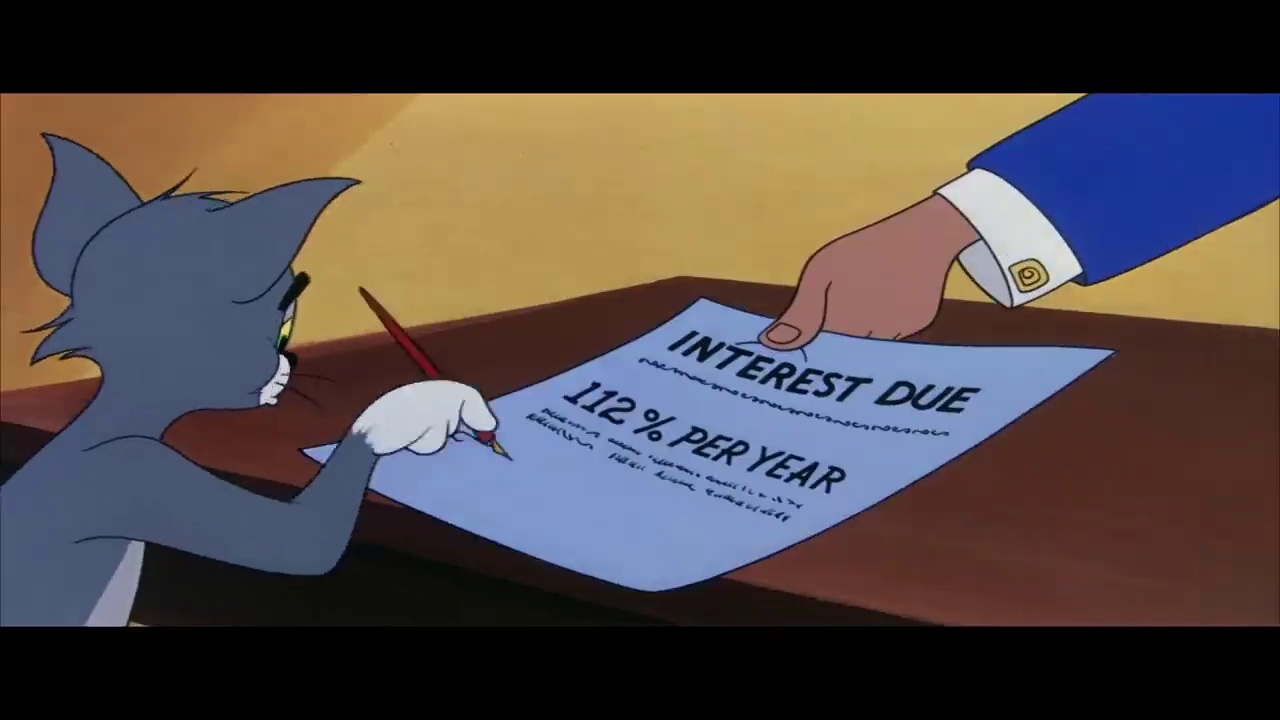
Portrait style: Cartoon Portrait